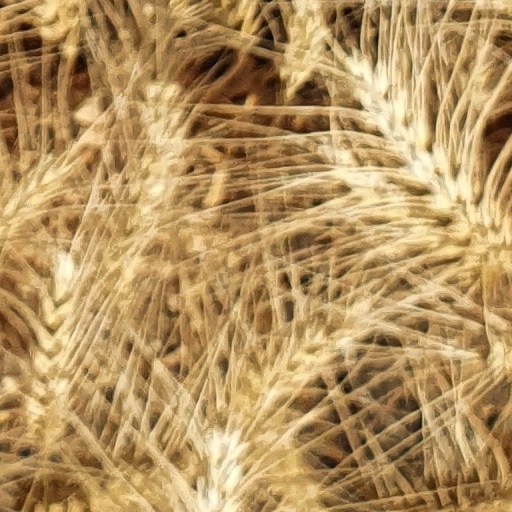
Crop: wheat